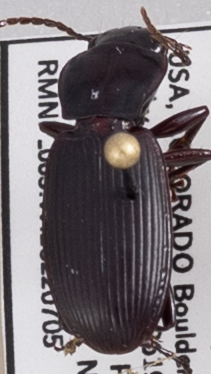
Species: Pterostichus protractus
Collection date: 2022-07-05
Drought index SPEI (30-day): -0.638
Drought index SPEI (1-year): -1.28
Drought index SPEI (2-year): -1.28